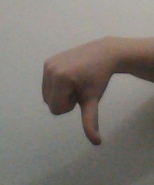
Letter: waw